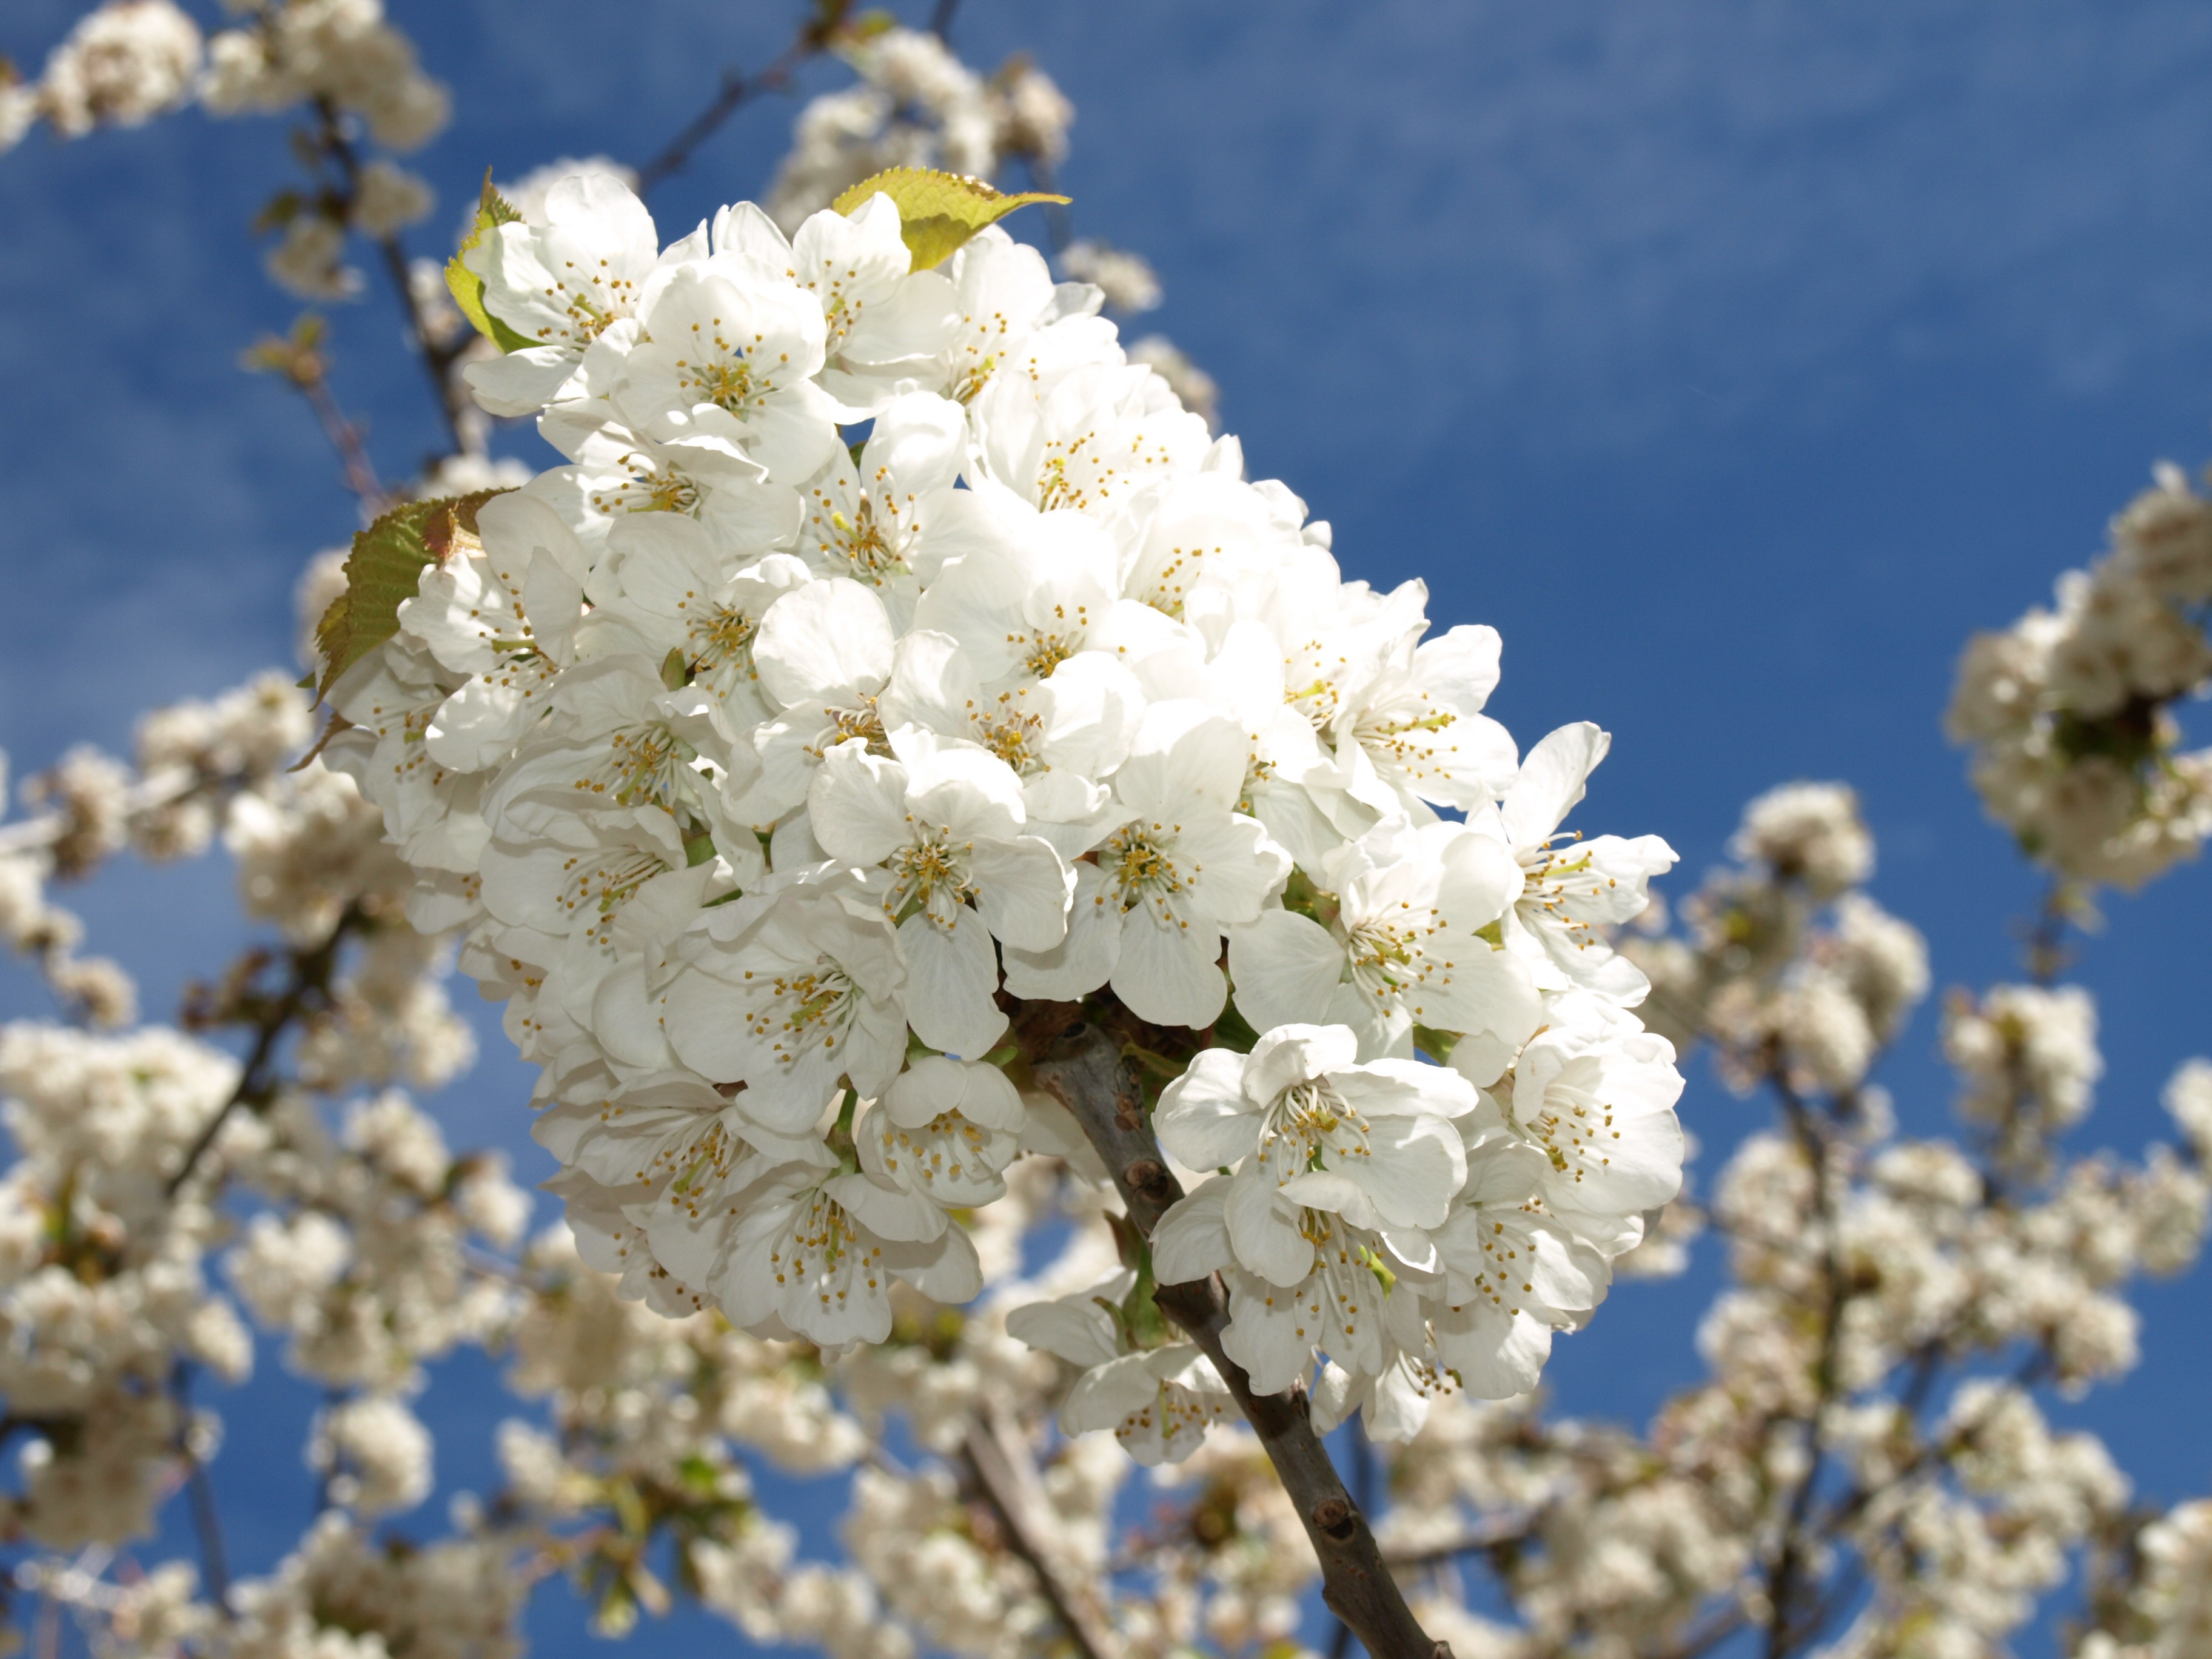
tree, nature, branch, blossom, plant, sky, white, fruit, flower, food, spring, produce, blue, flora, season, cherry blossom, shrub, macro photography, flowering plant, cherry branches